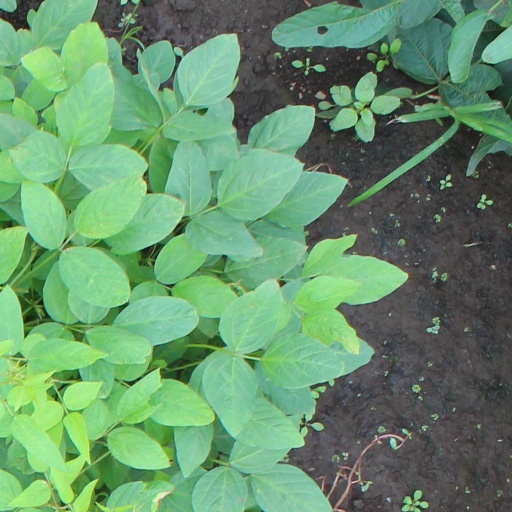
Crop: soybean